ChinaAngVirus disinformation campaign

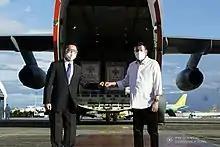
Chinese Ambassador Huang Xilian (left) and Philippine President Rodrigo Duterte at a CoronaVac handover ceremony in February 2021

The disinformation campaign was a covert Internet anti-vaccination propaganda and disinformation campaign conducted by the United States Department of Defense at the height of the COVID-19 pandemic from the spring of 2020 to the spring of 2021, to dissuade Filipino, Central Asian, and Middle Eastern citizens from receiving Sinovac Biotech's CoronaVac vaccine and from using other Chinese COVID-19 medical supplies. The propaganda campaign used at least 300 fake accounts on Twitter, Facebook, Instagram, and other social media websites meant to look like local internet users.